Notre Dame High School for Girls

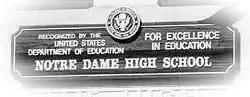

Notre Dame High School for Girls was a private, Roman Catholic, all-girls, college prep 9-12 high school in Chicago, Illinois, United States. It was founded in 1938 by the Sisters of Notre Dame de Namur and in 2009, was incorporated by the Archdiocese of Chicago, making it part of the St. Ferdinand Parish. Its teachings were based on the educational philosophy of St. Julie Billiart, founder of the Sisters of Notre Dame de Namur. The school provided moral, academic, physical and social education.